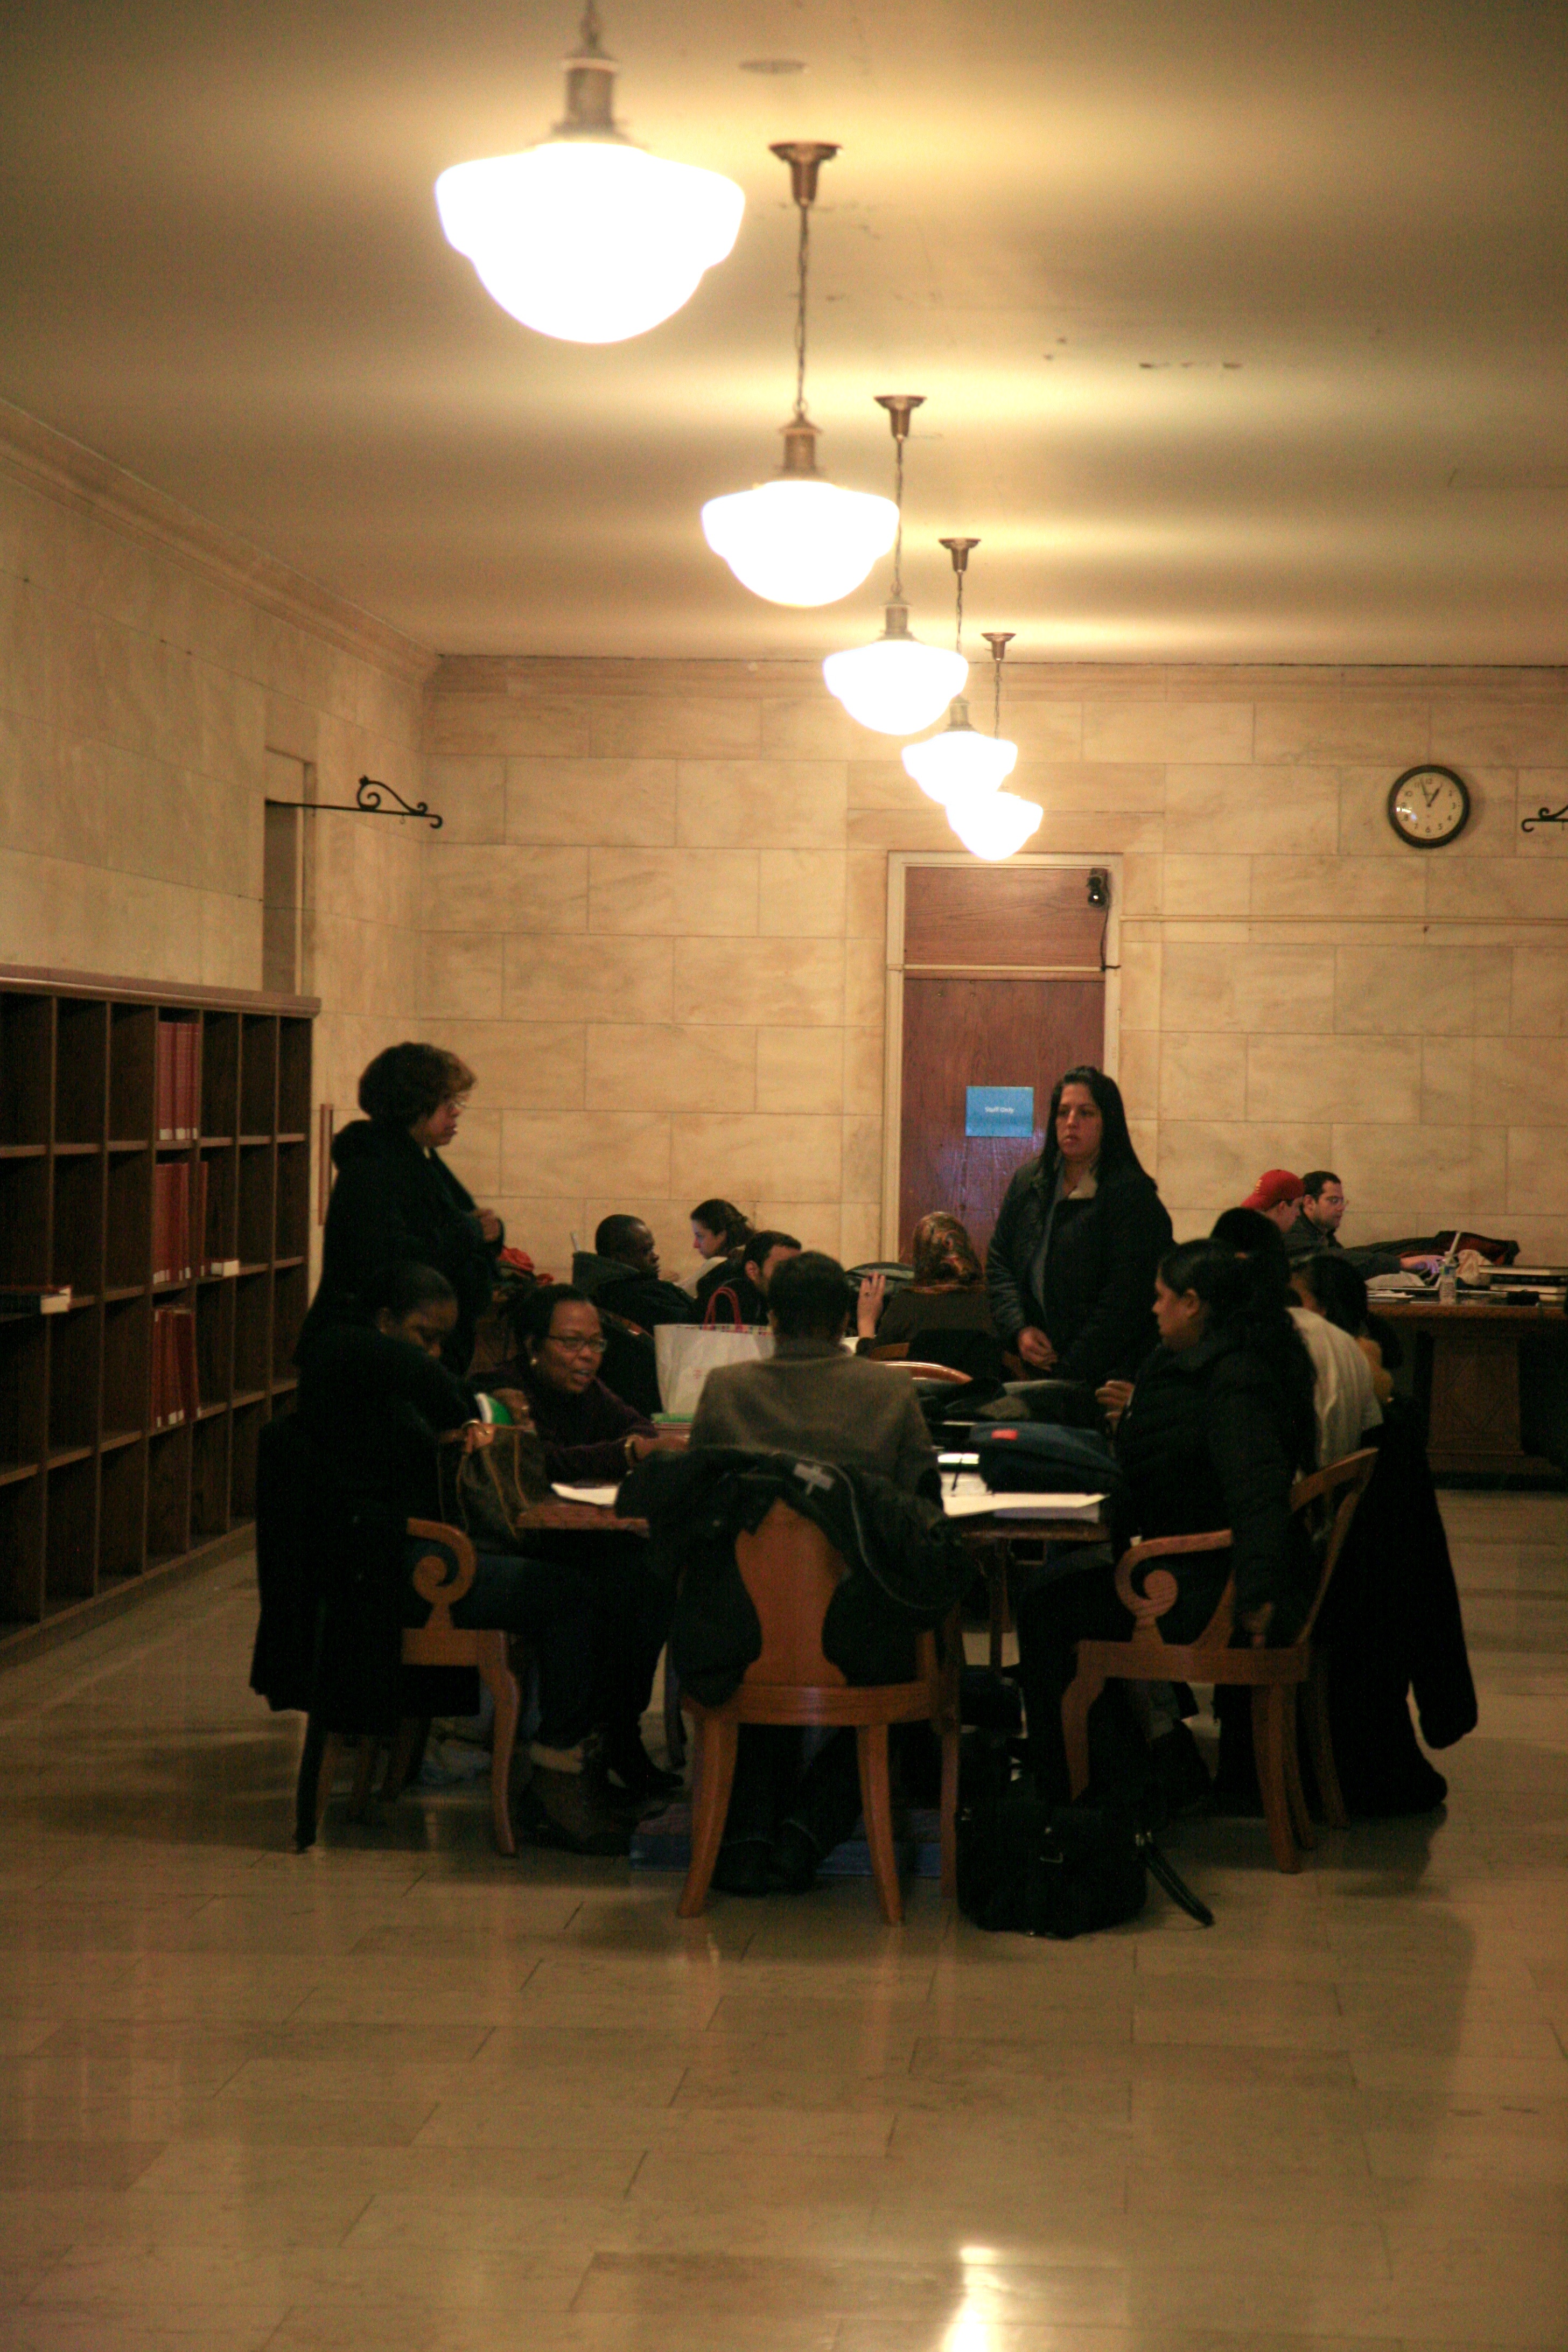
nyc, lighting, newyork, library, design, newyorkcity, ny, tourist attraction, midtownmanhattan, fifthavenue, nypl, newyorkpubliclibrary, mainbranch, biblioth que